Komeda (crater)

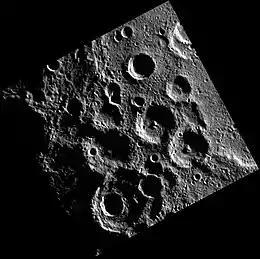
Komeda crater is located near right corner of image

Komeda is a crater near the south pole of the planet Mercury. Its name was adopted by the International Astronomical Union (IAU) on the December 19, 2012. Komeda is named for the Polish composer Krzysztof Komeda. It is adjacent to Kobro crater, which was named at the same time.